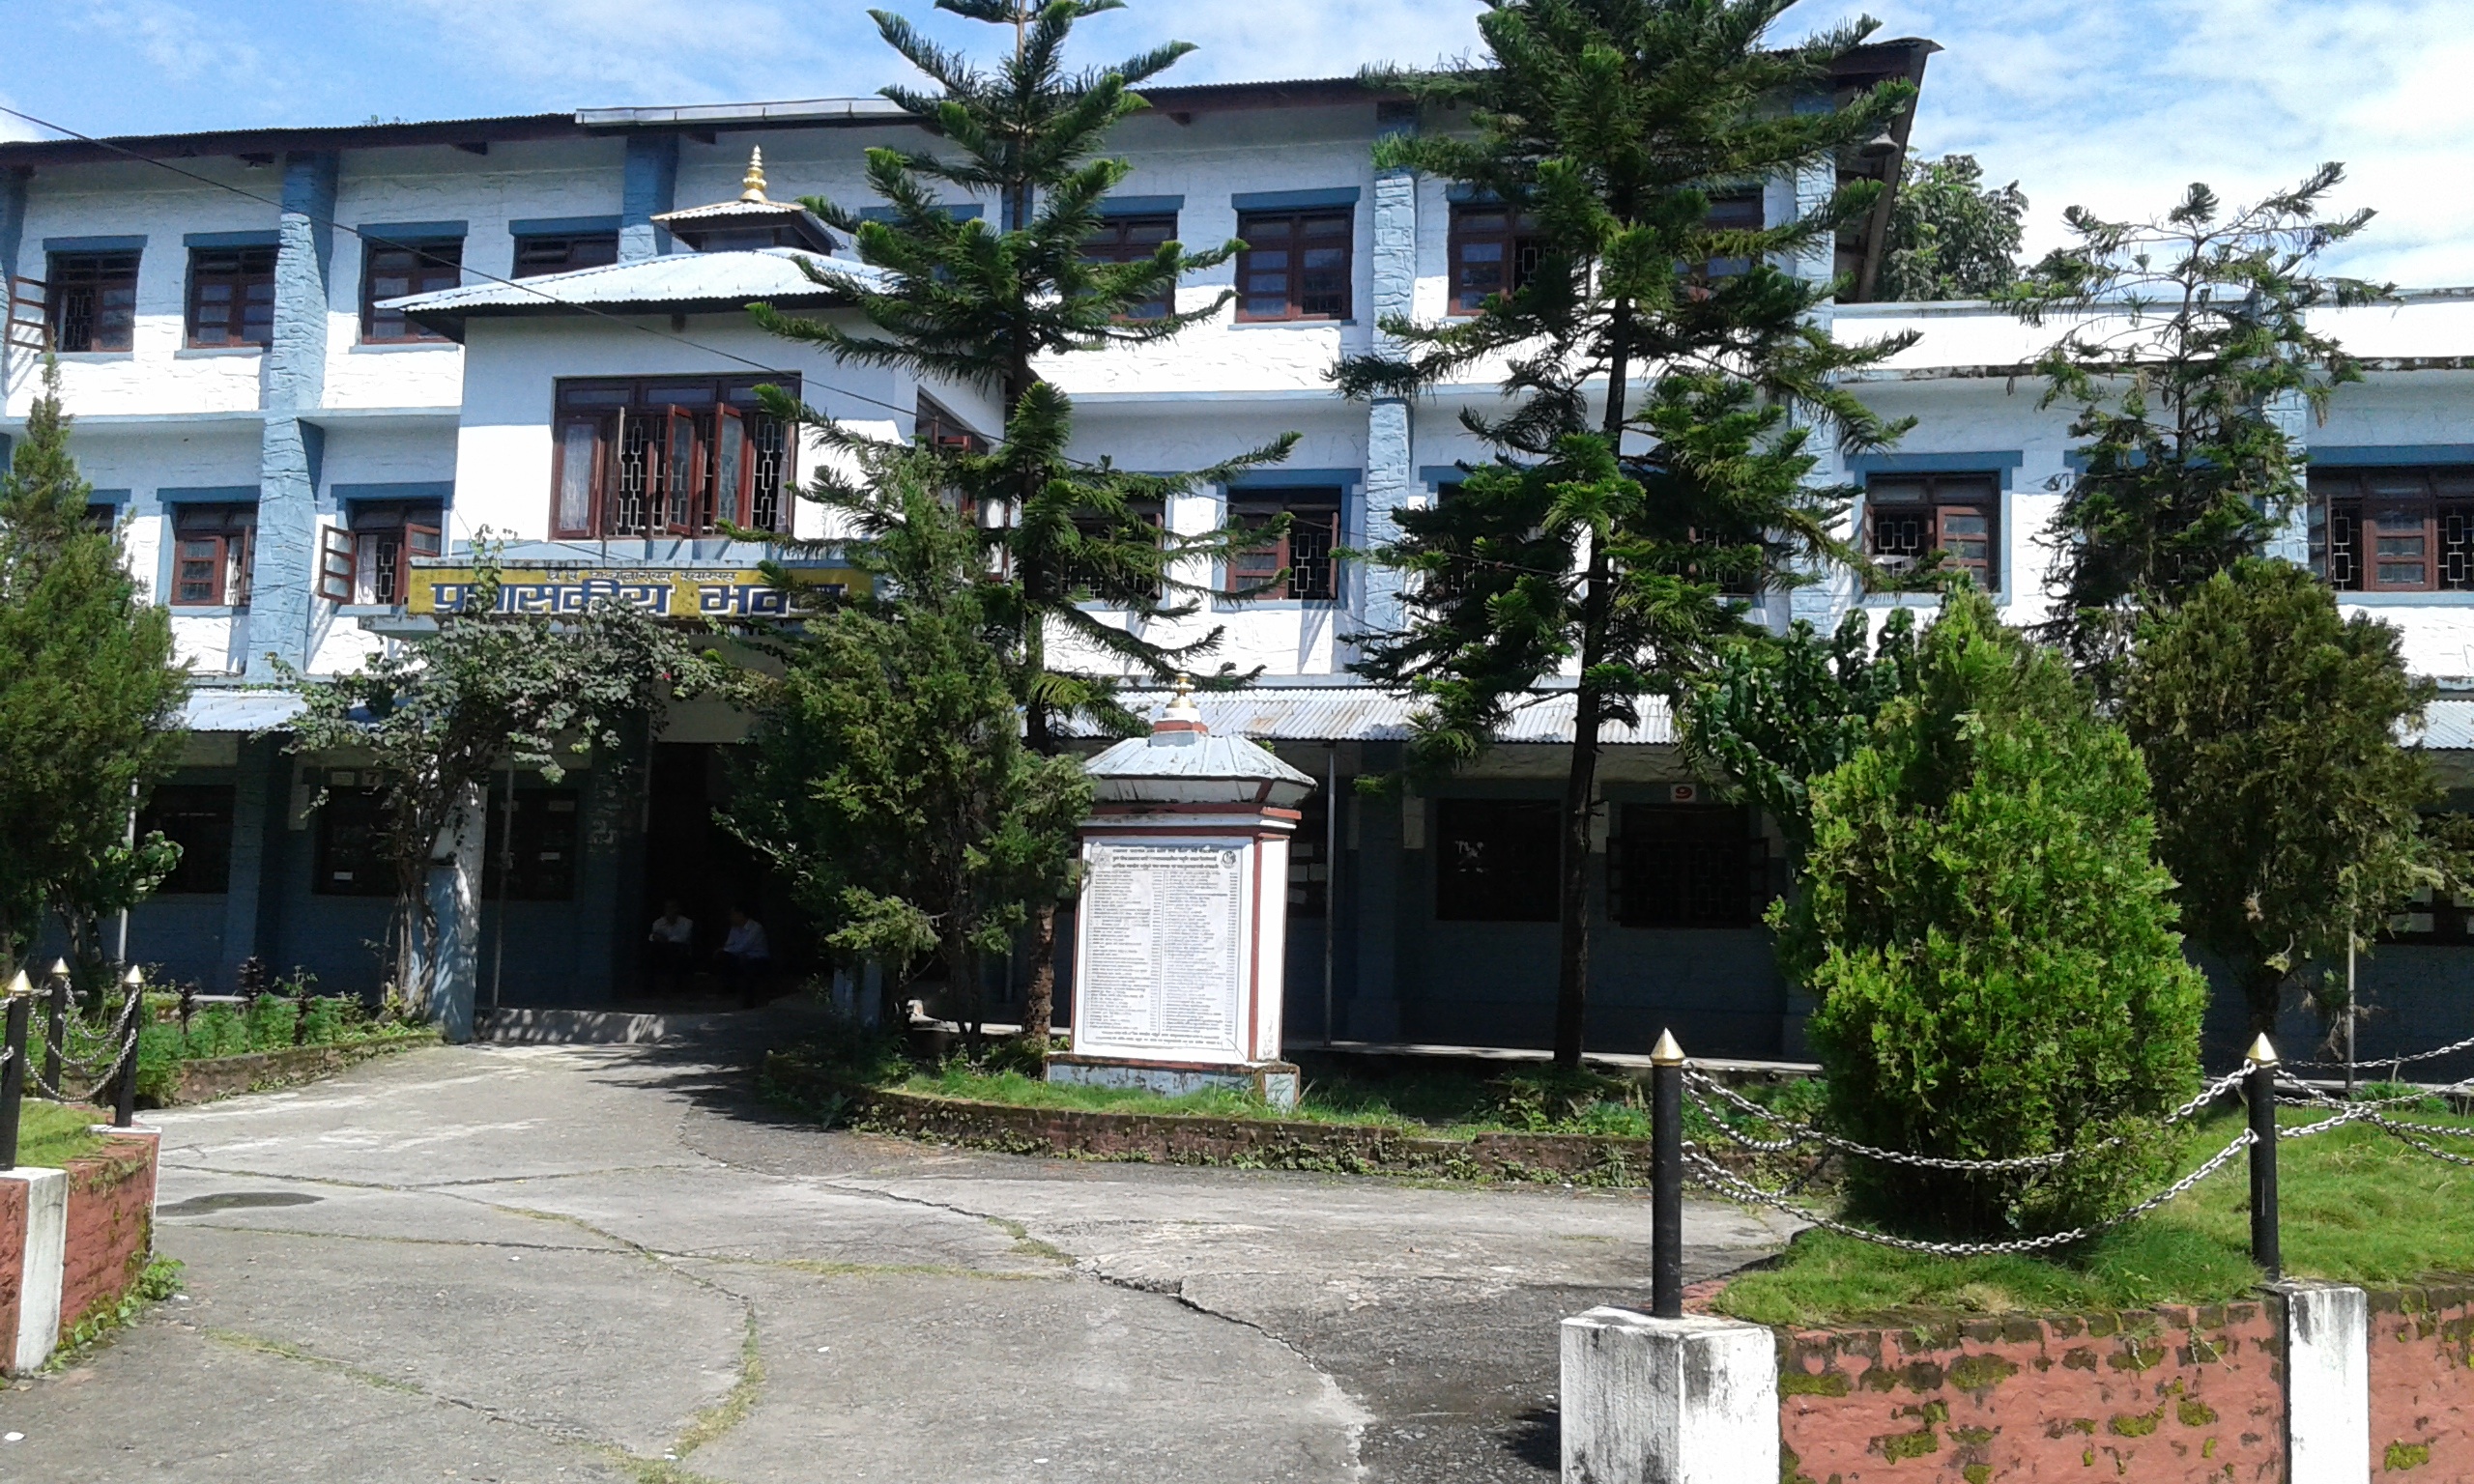
villa, house, town, home, village, facade, property, apartment, resort, estate, condominium, neighbourhood, real estate, residential area